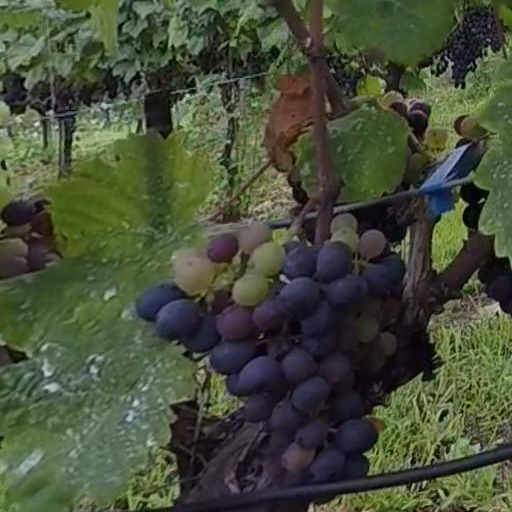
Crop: grape